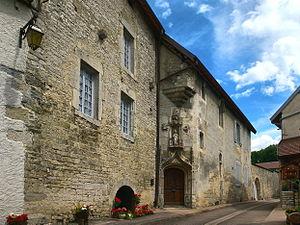
Inscrit aux monuments historiques ous le numéro
Cet article recense les monuments historiques du Doubs, à l'exclusion de ceux de Besançon et Montbéliard qui font l'objet de deux articles séparés.
Vuillafans est une commune française située dans le département du Doubs en région Bourgogne-Franche-Comté.
La maison dite de Balthazar Gérard est une maison du XVᵉ siècle située à Vuillafans, dans le Doubs, en France.